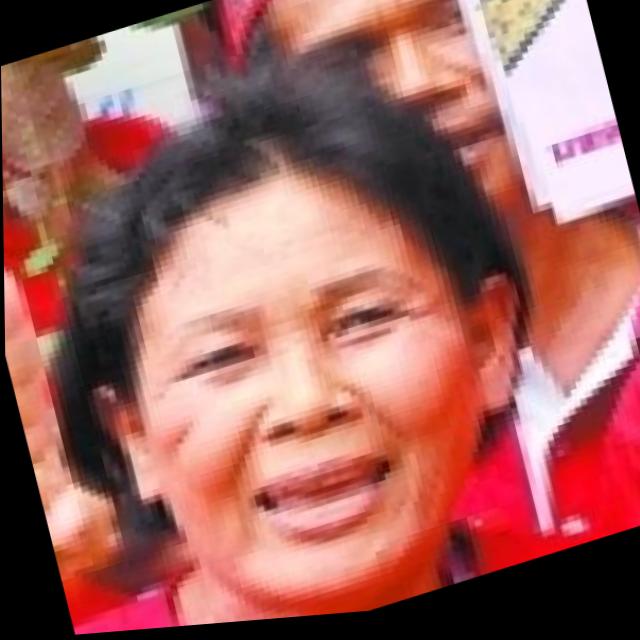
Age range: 45-64